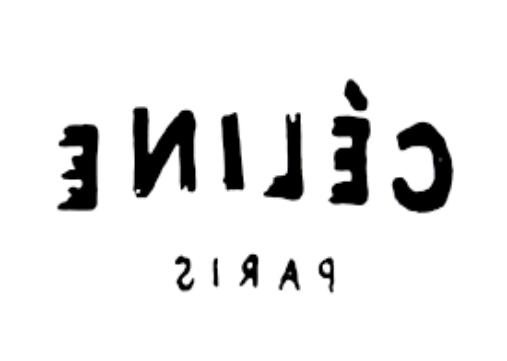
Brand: Celine
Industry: Clothes